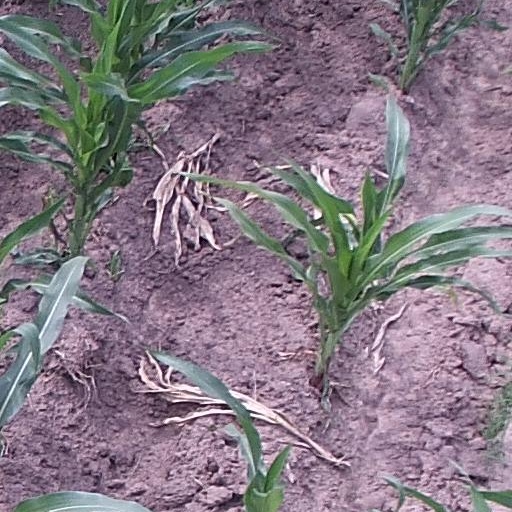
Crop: maize; corn